Ruby Puryear Hearn

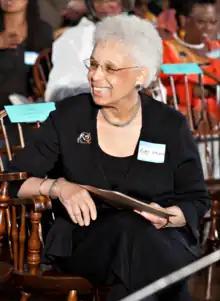
Hearn in 2011

Ruby Louise Puryear Hearn (born April 13, 1940) is an American biophysicist who has dedicated her career to health policy. Her work spans initiatives in maternal, infant, and child health; AIDS; substance abuse; and minority medical education.